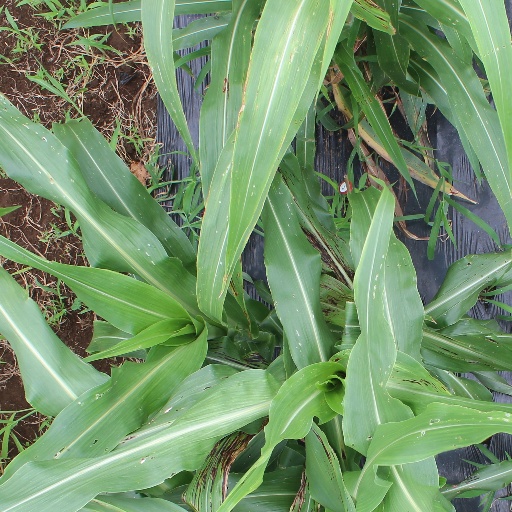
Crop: sorghum